Greek junta

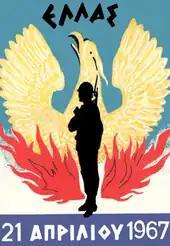
The Phoenix rising from its flames and the silhouette of the soldier bearing a rifle with fixed bayonet was the emblem of the Junta. On the header the word Greece (Ελλάς) and on the footer 21 April 1967, the date of the coup d'état, can be seen in Greek.

In 1947, the United States formulated the Truman Doctrine, and began actively supporting a series of authoritarian governments in Greece, Turkey, and Iran in order to ensure that these states did not fall under Soviet influence. In 1945, officer veterans of the Security Battalions had organized themselves into a secret society known as the IDEA ("Ieros Desmos Ellinon Axiomatikon"–Holy Bond of Greek Officers). Several of the future leaders of the junta, such as Georgios Papadopoulos, were members of IDEA. With American and British aid, the civil war ended with the military defeat of the communists in 1949. The Communist Party of Greece (KKE) and its ancillary organizations were outlawed, and many Communists either fled the country or faced persecution. The CIA and the Greek military began to work together closely, especially after Greece joined the North Atlantic Treaty Organization (NATO) in 1952. This included notable CIA officers Gust Avrakotos and Clair George. Avrakotos maintained a close relationship with the colonels who would figure in the later coup.